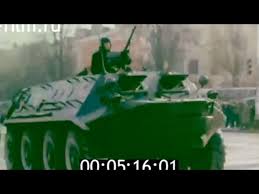
Label: BTR